Alec Hearne

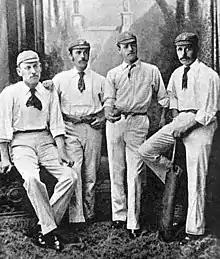
Members of the Hearne family, with Alec Hearne second right

Hearne was chosen to tour South Africa as part of Walter Read's XI in 1891–1892. The tour took place at the same time as another team, captained by W G Grace, were representing England against Australia. The sole first-class match on the tour was against a South African XI and this match was retrospectively given Test match status. He scored just nine runs in the Test match but acquitted himself well on the tour in general.